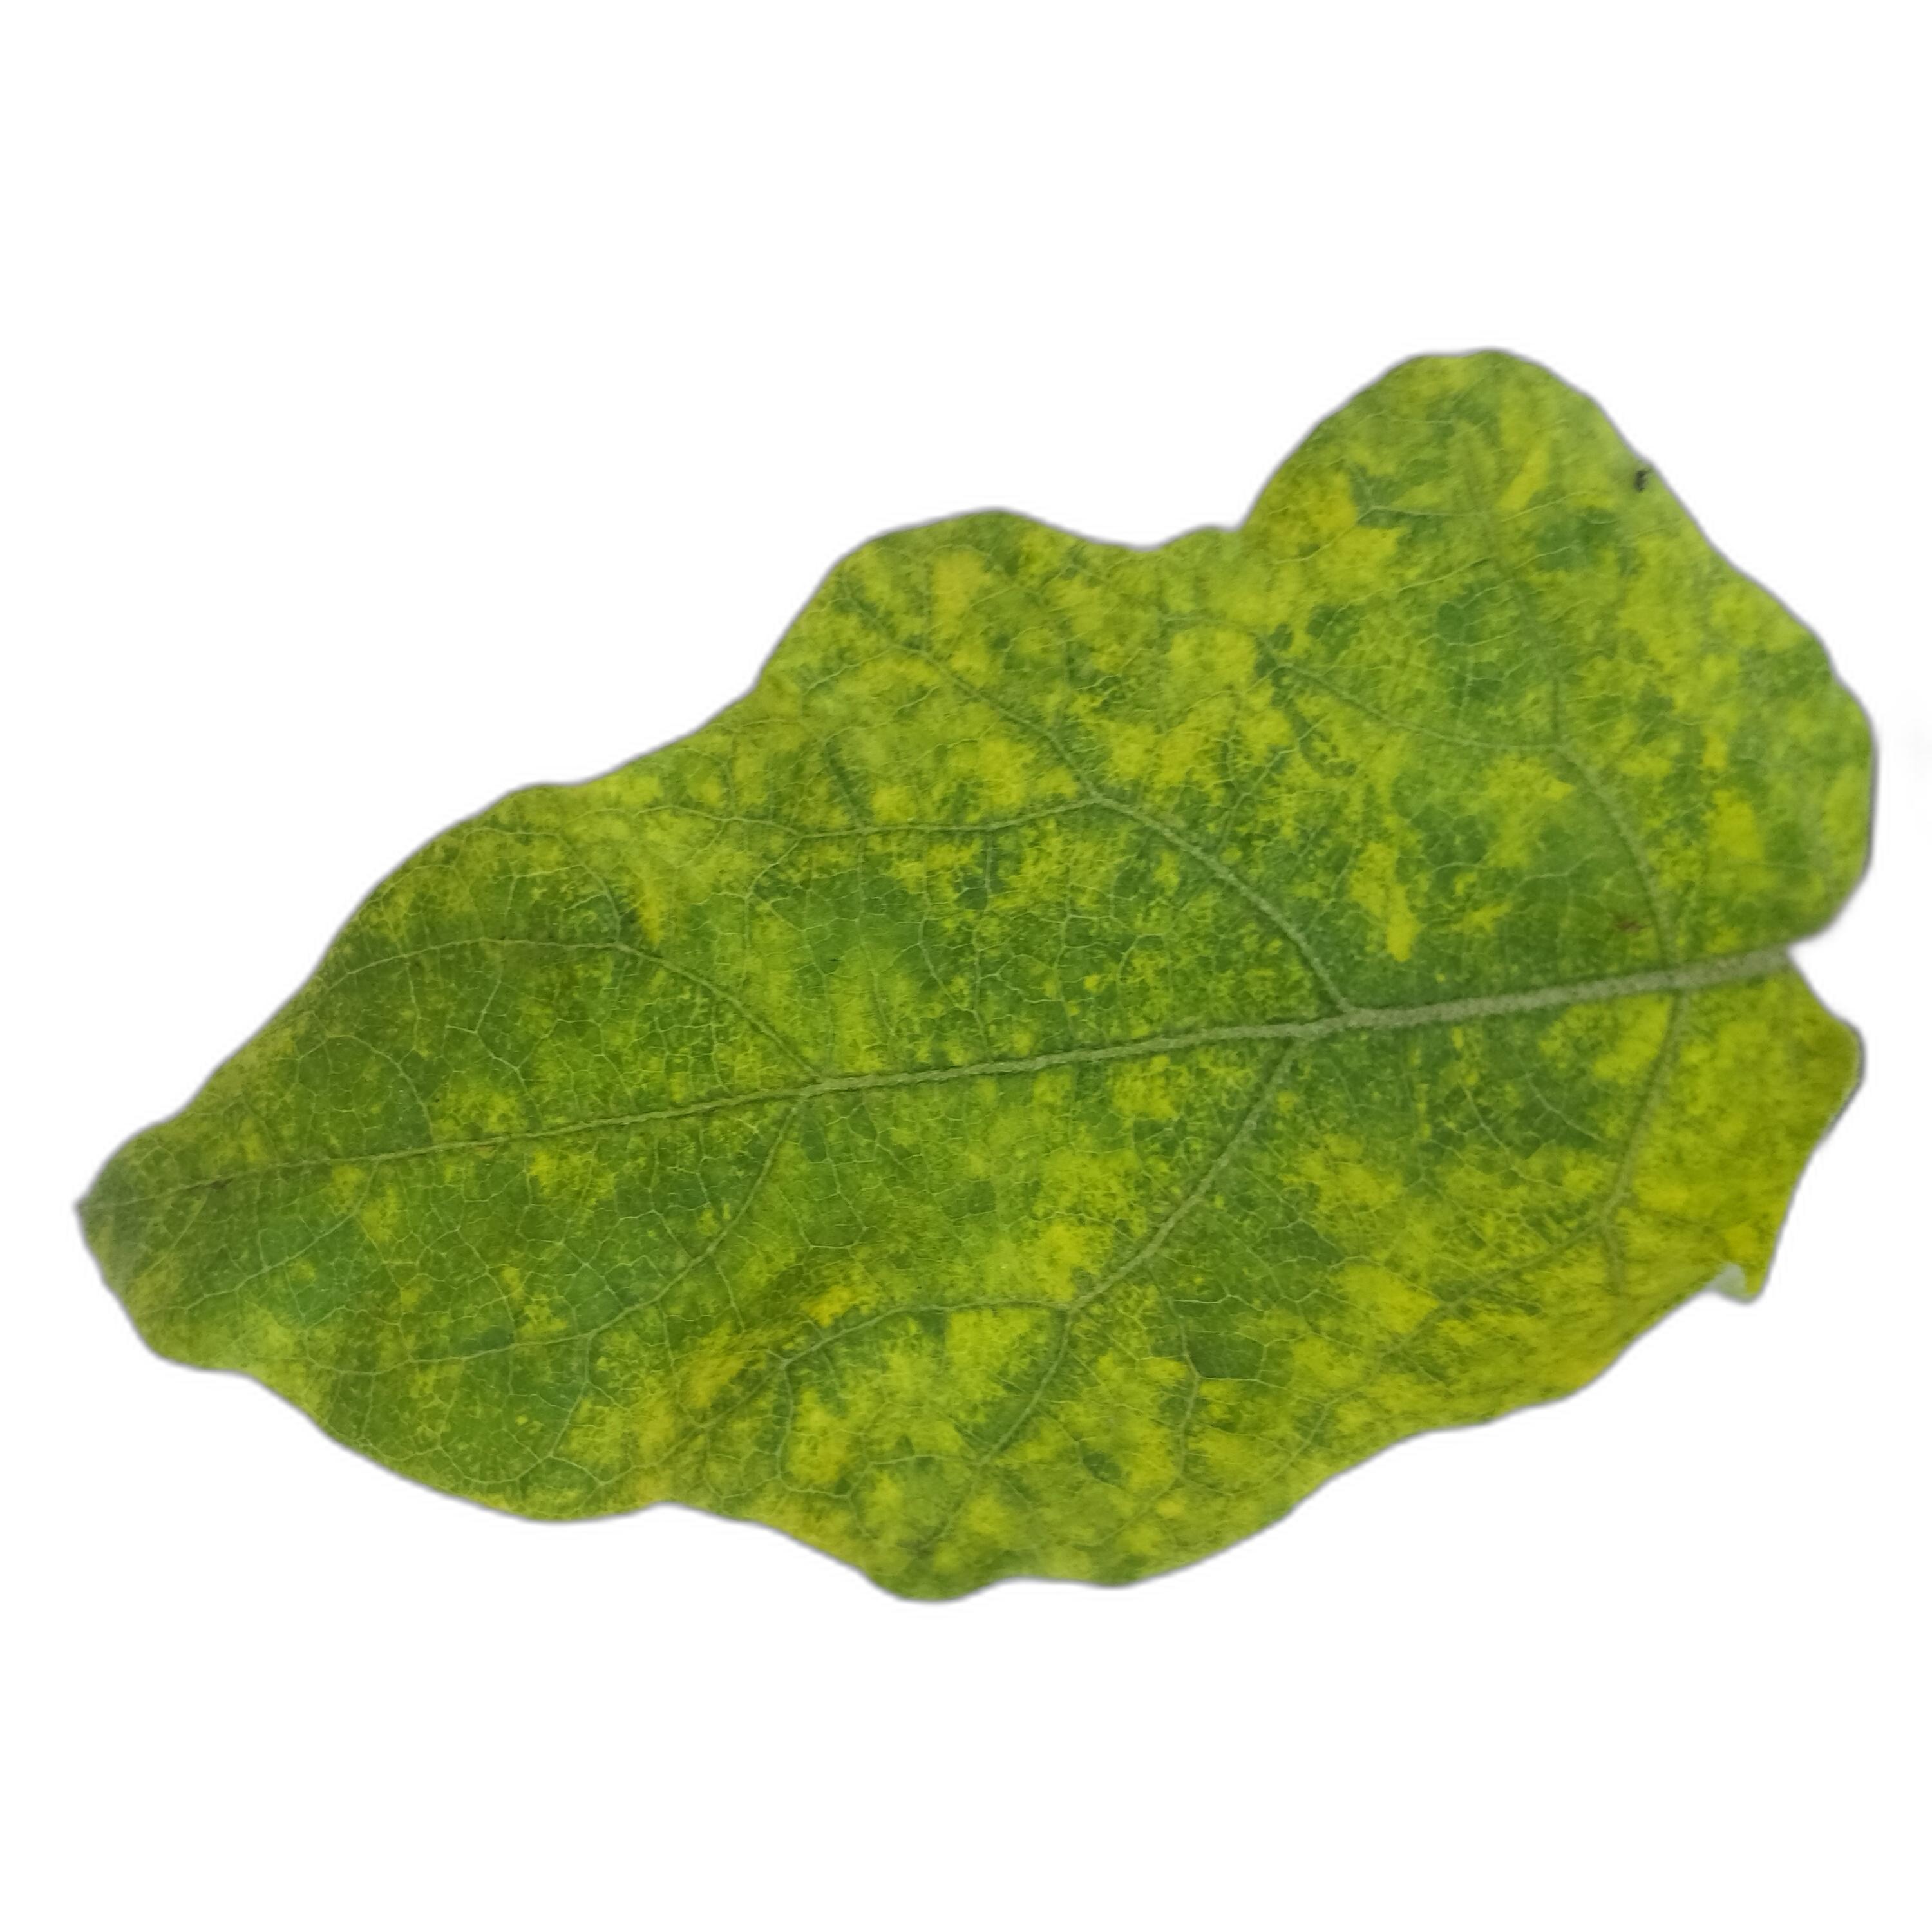
Label: Mosaic Virus Disease